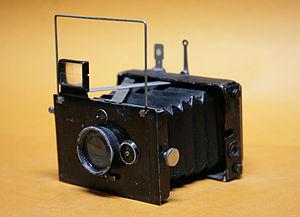
Plaubel est un fabricant allemand d'appareils photographiques.